2016 IIHF Women's Challenge Cup of Asia Division I

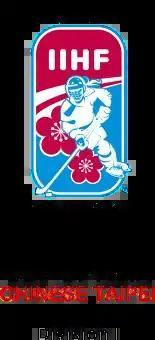

The 2016 IIHF Women's Challenge Cup of Asia Division I was an international women's ice hockey tournament run by the International Ice Hockey Federation. The tournament took place between 22 March and 26 March 2016 in Taipei, Taiwan and was the third edition held since its formation in 2013 under the IIHF Challenge Cup of Asia series of tournaments. Chinese Taipei won the tournament for the second year in a row after winning all four of their round robin games and finishing first in the standings. Thailand finished in second place and Singapore finished third.